New York State Route 185 (1930s–1980)

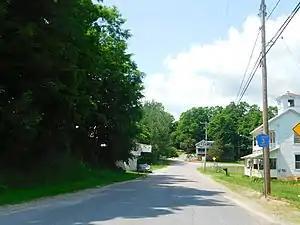
CR 3 (former NY 185) west from CR 8 in the hamlet of Rossie

NY 185 began at an intersection with NY 37 in the town of Hammond. The route went to the southeast as a two-lane rural highway south of Black Lake. A short distance from NY 37, NY 185 crossed Black Creek, which flowed into the namesake lake. The route winded eastward, and southwestward through Hammond, passing to a general southeastern direction. At Alamogin Road, NY 185 turned southward once again, making several winds eastward and southward into the town of Rossie and remained a two-lane rural highway. After the intersection with South Hammond Road, NY 185 entered the hamlet of Rossie, where it served as the main street as a two-lane roadway. Within the hamlet, NY 185 intersected with County Route 8 (Brassie Corners–Rossie Road), where the designation terminated.